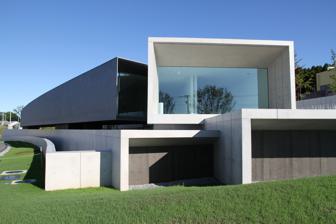
Building: Hoki Museum
Country: Japan
Year built: 2010
Art museum in Chiba, Japan Hoki Museum, in Chiba Hoki Museum ( ホキ美術館 , Hoki Bijutsukan ) is located in Midori-ku, Chiba , Japan . It opened on 3 November 2010 and is the country's first museum dedicated to Realist painting. The collection of over three hundred works includes pieces by Morimoto Sōsuke ( 森本草介 ) and Noda Hiroshi ( 野田弘志 ) . Tomohiko Yamanashi & Taro Nakamoto ( Nikken Sekkei ） were the architects. See also Wikimedia Commons has media related to Hoki Museum . Toke Station References